National Institute of Tourism and Hospitality Management

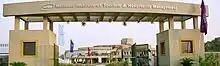
The entrance of NITHM

The campus is located on a 30-acre expanse. It is located in the Business and Education hub in Gachibowli of Hyderabad, with a built-up area of about 2 lakh square feet in multiple blocks.